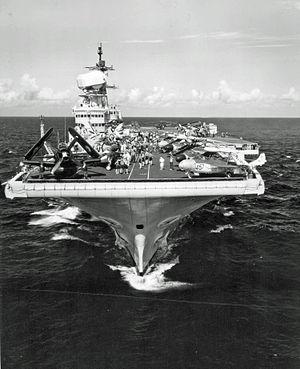
Créés peu après l'invention de l'aviation militaire pendant la Première Guerre mondiale, les porte-avions ont d'abord été considérés comme des bâtiments auxiliaires et n'ont joué un rôle majeur dans la guerre navale qu'à partir de la Seconde Guerre mondiale. Il a fallu l'attaque de Pearl Harbor de décembre 1941 pour démontrer la supériorité de l'aviation embarquée sur la grosse artillerie des navires de ligne, grâce à sa portée incomparablement plus grande pour une force de frappe équivalente. La bataille de la mer de Corail, en mai 1942, est le premier affrontement uniquement aéronaval de l'histoire, dans lequel les forces navales japonaises et américaines s'affrontèrent par avions interposés sans jamais être à portée de canon. En 1944-45, les plus grands cuirassés japonais jamais construits coulent sous les attaques de l'aviation embarquée américaine.
Le HMS Victorious (R38) est le second porte-avions de la classe Illustrious commandé en vertu du Programme naval de 1936. Sa construction débuta au chantier naval de la Vickers-Armstrong à Newcastle upon Tyne, le 4 mai 1937 et il fut lancé deux ans plus tard le 14 septembre 1939. Son entrée en service, cependant, fut retardée jusqu'au 15 mai 1941 en raison de la grande nécessité d'avoir plus de navires d'escorte pour la bataille de l'Atlantique.